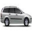
Label: automobile